Inalienable possession

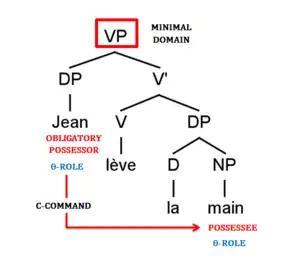
Inalienable possession binding:: the possessor c-commands the possessee in its domain. The possessor and possessee constitute a lexical chain and receive the same theta-roles from the verb.

It is assumed that inalienable possession constructions are one form of anaphoric binding: obligatory control. Thus, the possessor DP originates in the specifier of the verb; the fact that the possessor seems to be a semantic argument of the noun arises from the binding relationship between the possessor and the possessee DPs. The parallel between inalienable possession constructions and obligatory control can be seen in the examples below: